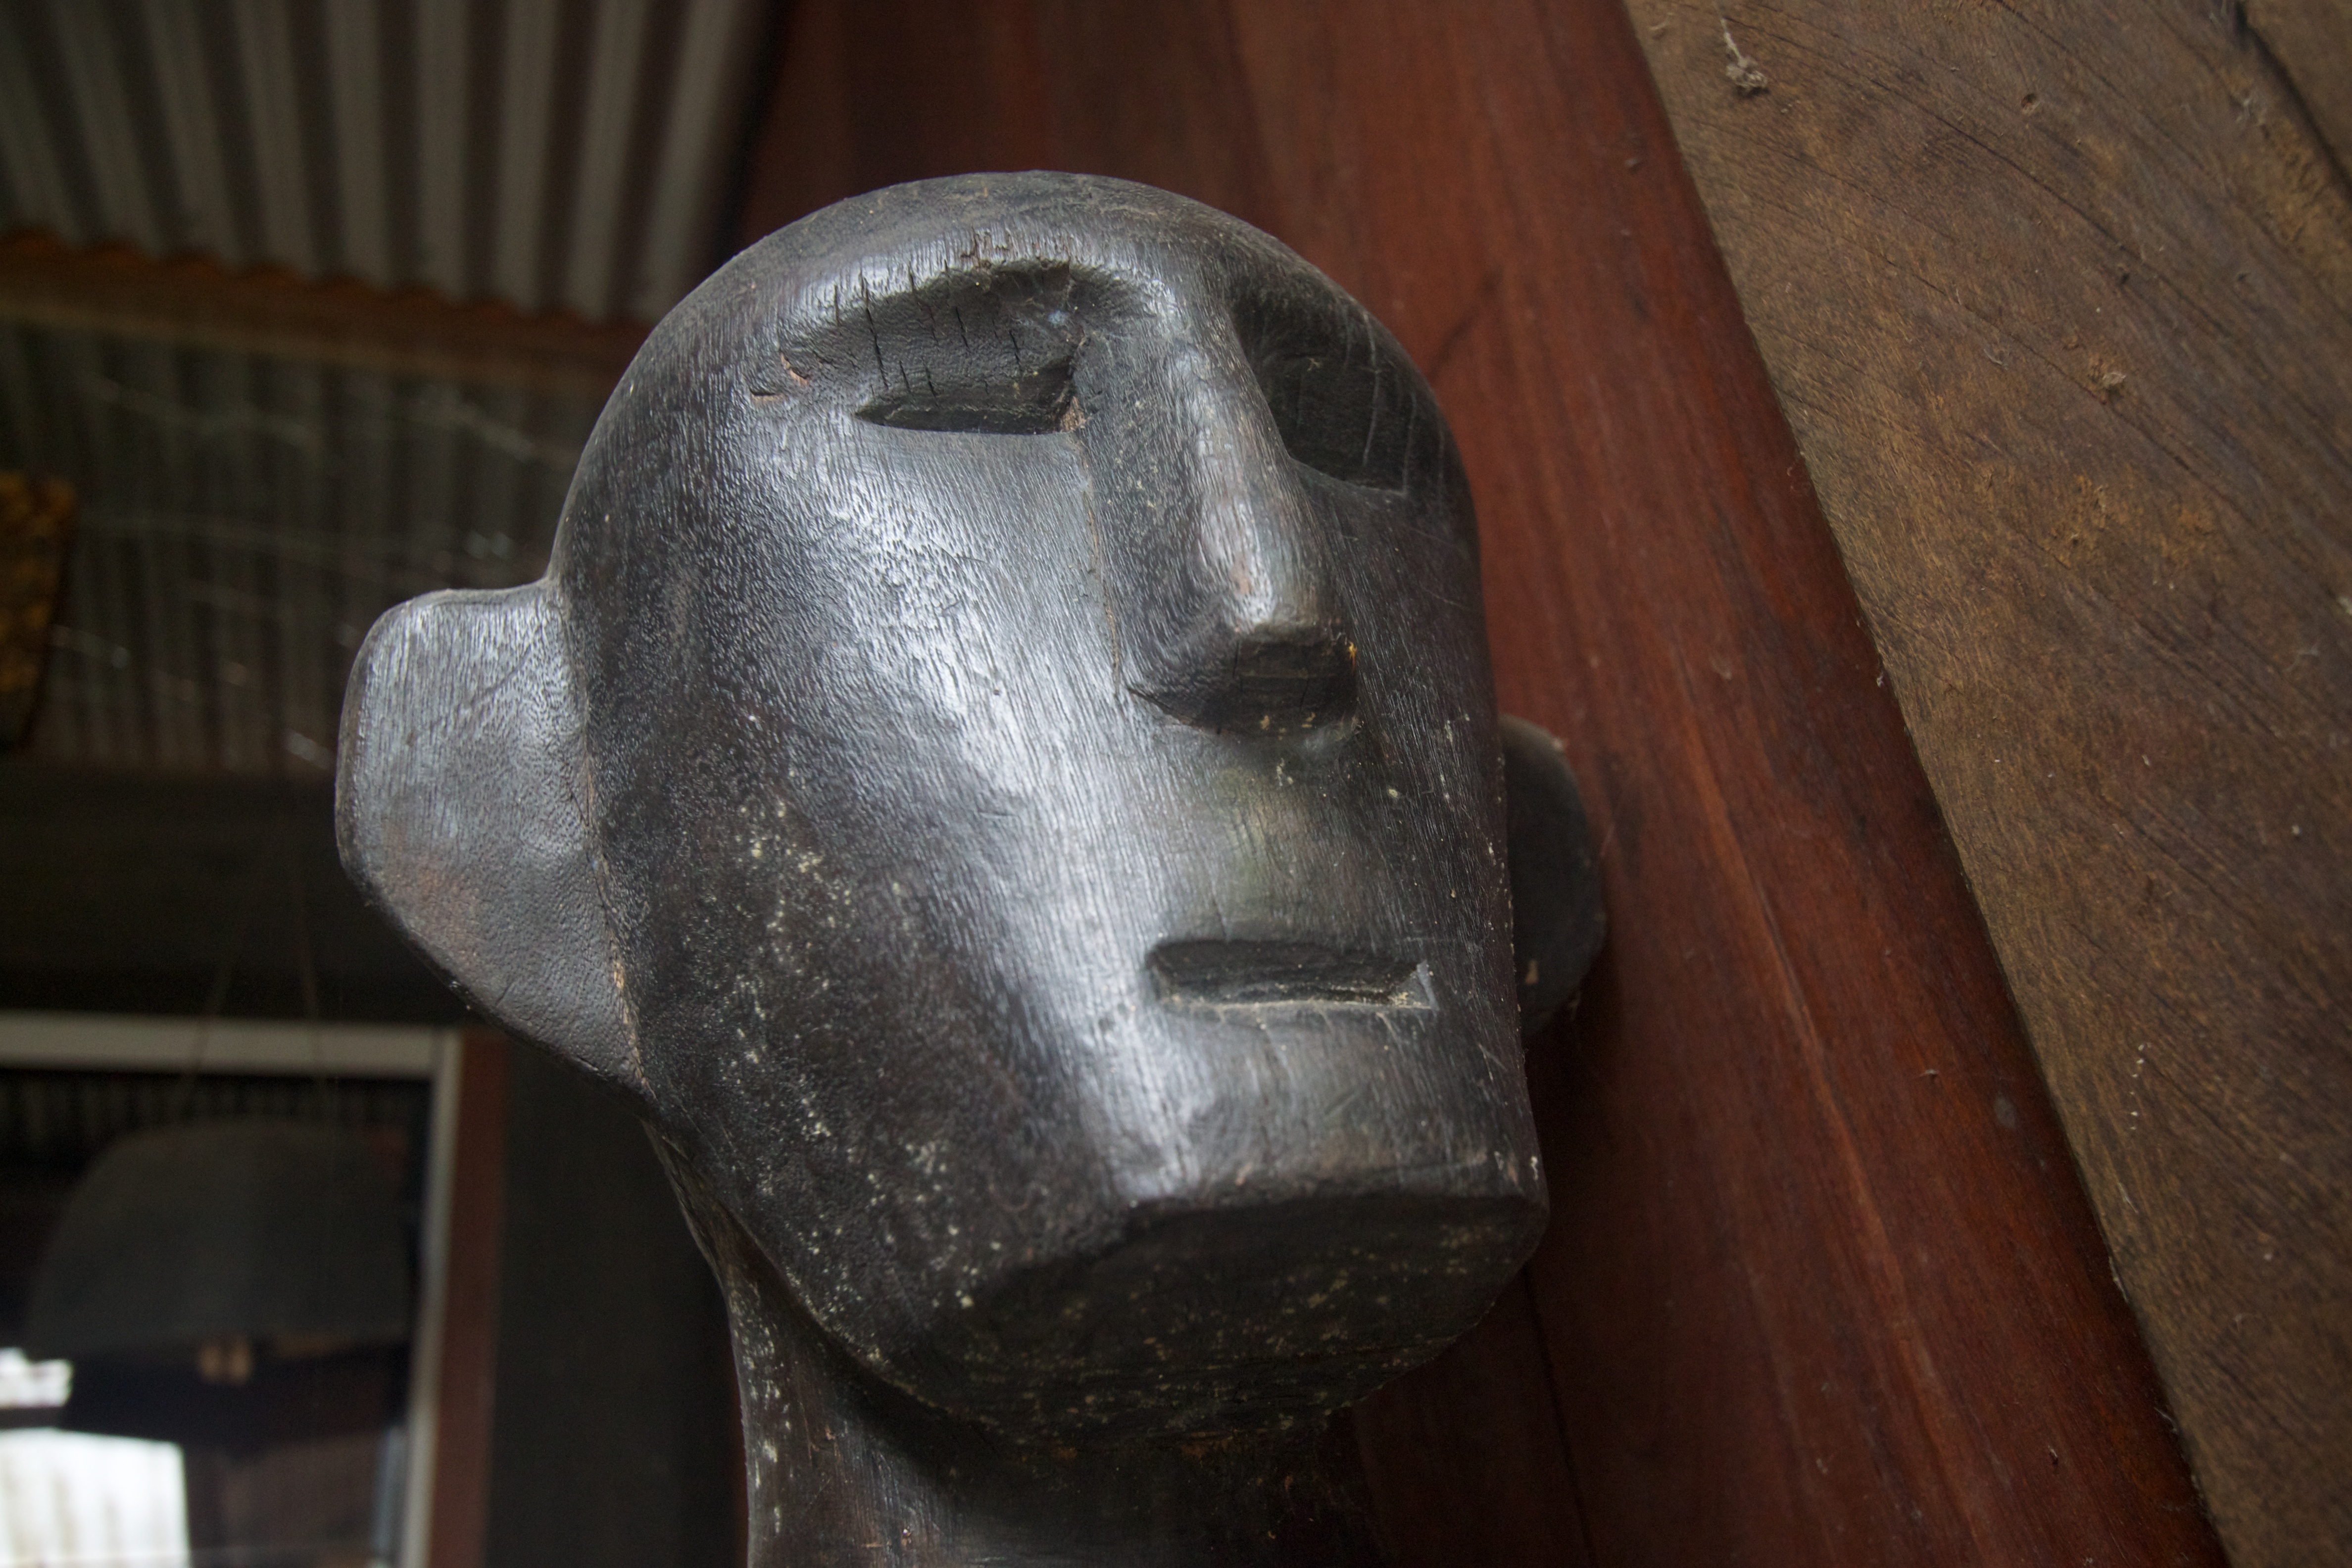
monument, statue, clothing, sculpture, art, temple, carving, costume, ancient history